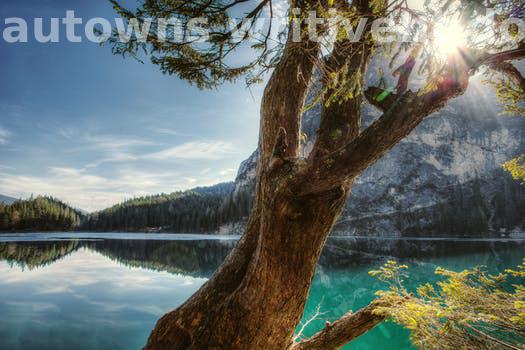
Label: Watermark